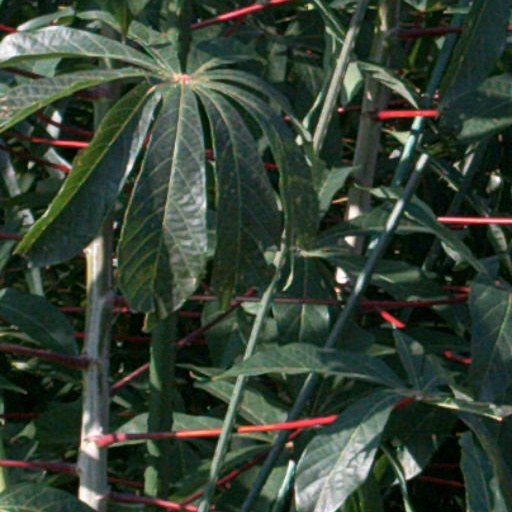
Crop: cassava